Photoluminescence

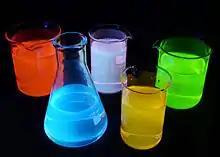
Fluorescent solutions under UV light. Absorbed photons are rapidly re-emitted under longer electromagnetic wavelengths.

Photoluminescence (abbreviated as PL) is light emission from any form of matter after the absorption of photons (electromagnetic radiation). It is one of many forms of luminescence (light emission) and is initiated by photoexcitation (i.e. photons that excite electrons to a higher energy level in an atom), hence the prefix "photo-". Following excitation, various relaxation processes typically occur in which other photons are re-radiated. Time periods between absorption and emission may vary: ranging from short femtosecond-regime for emission involving free-carrier plasma in inorganic semiconductors up to milliseconds for phosphoresence processes in molecular systems; and under special circumstances delay of emission may even span to minutes or hours.